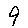
Label: 9